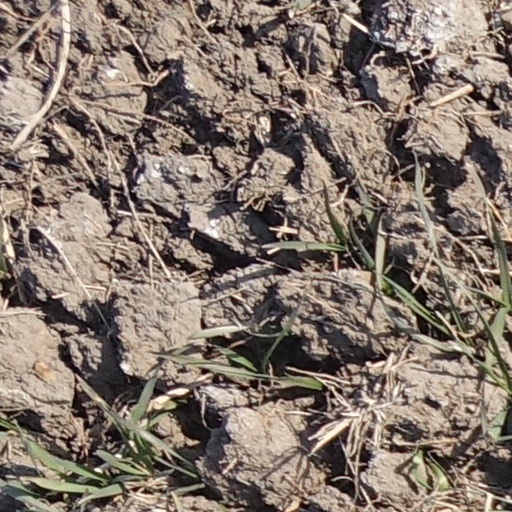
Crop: wheat